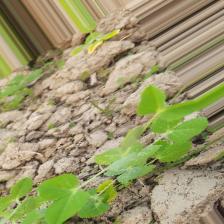
Label: Powdery Mildew